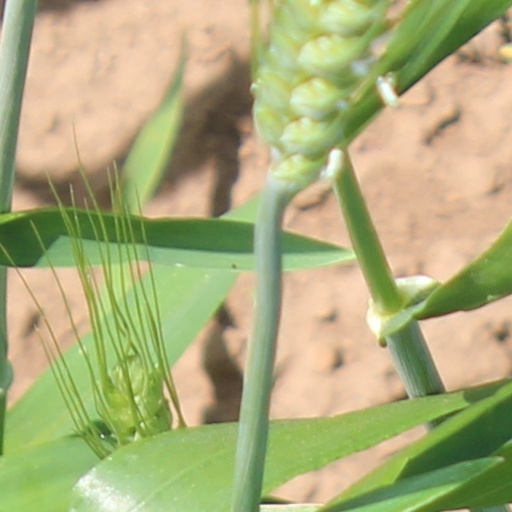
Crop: wheat